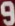
Number: 9